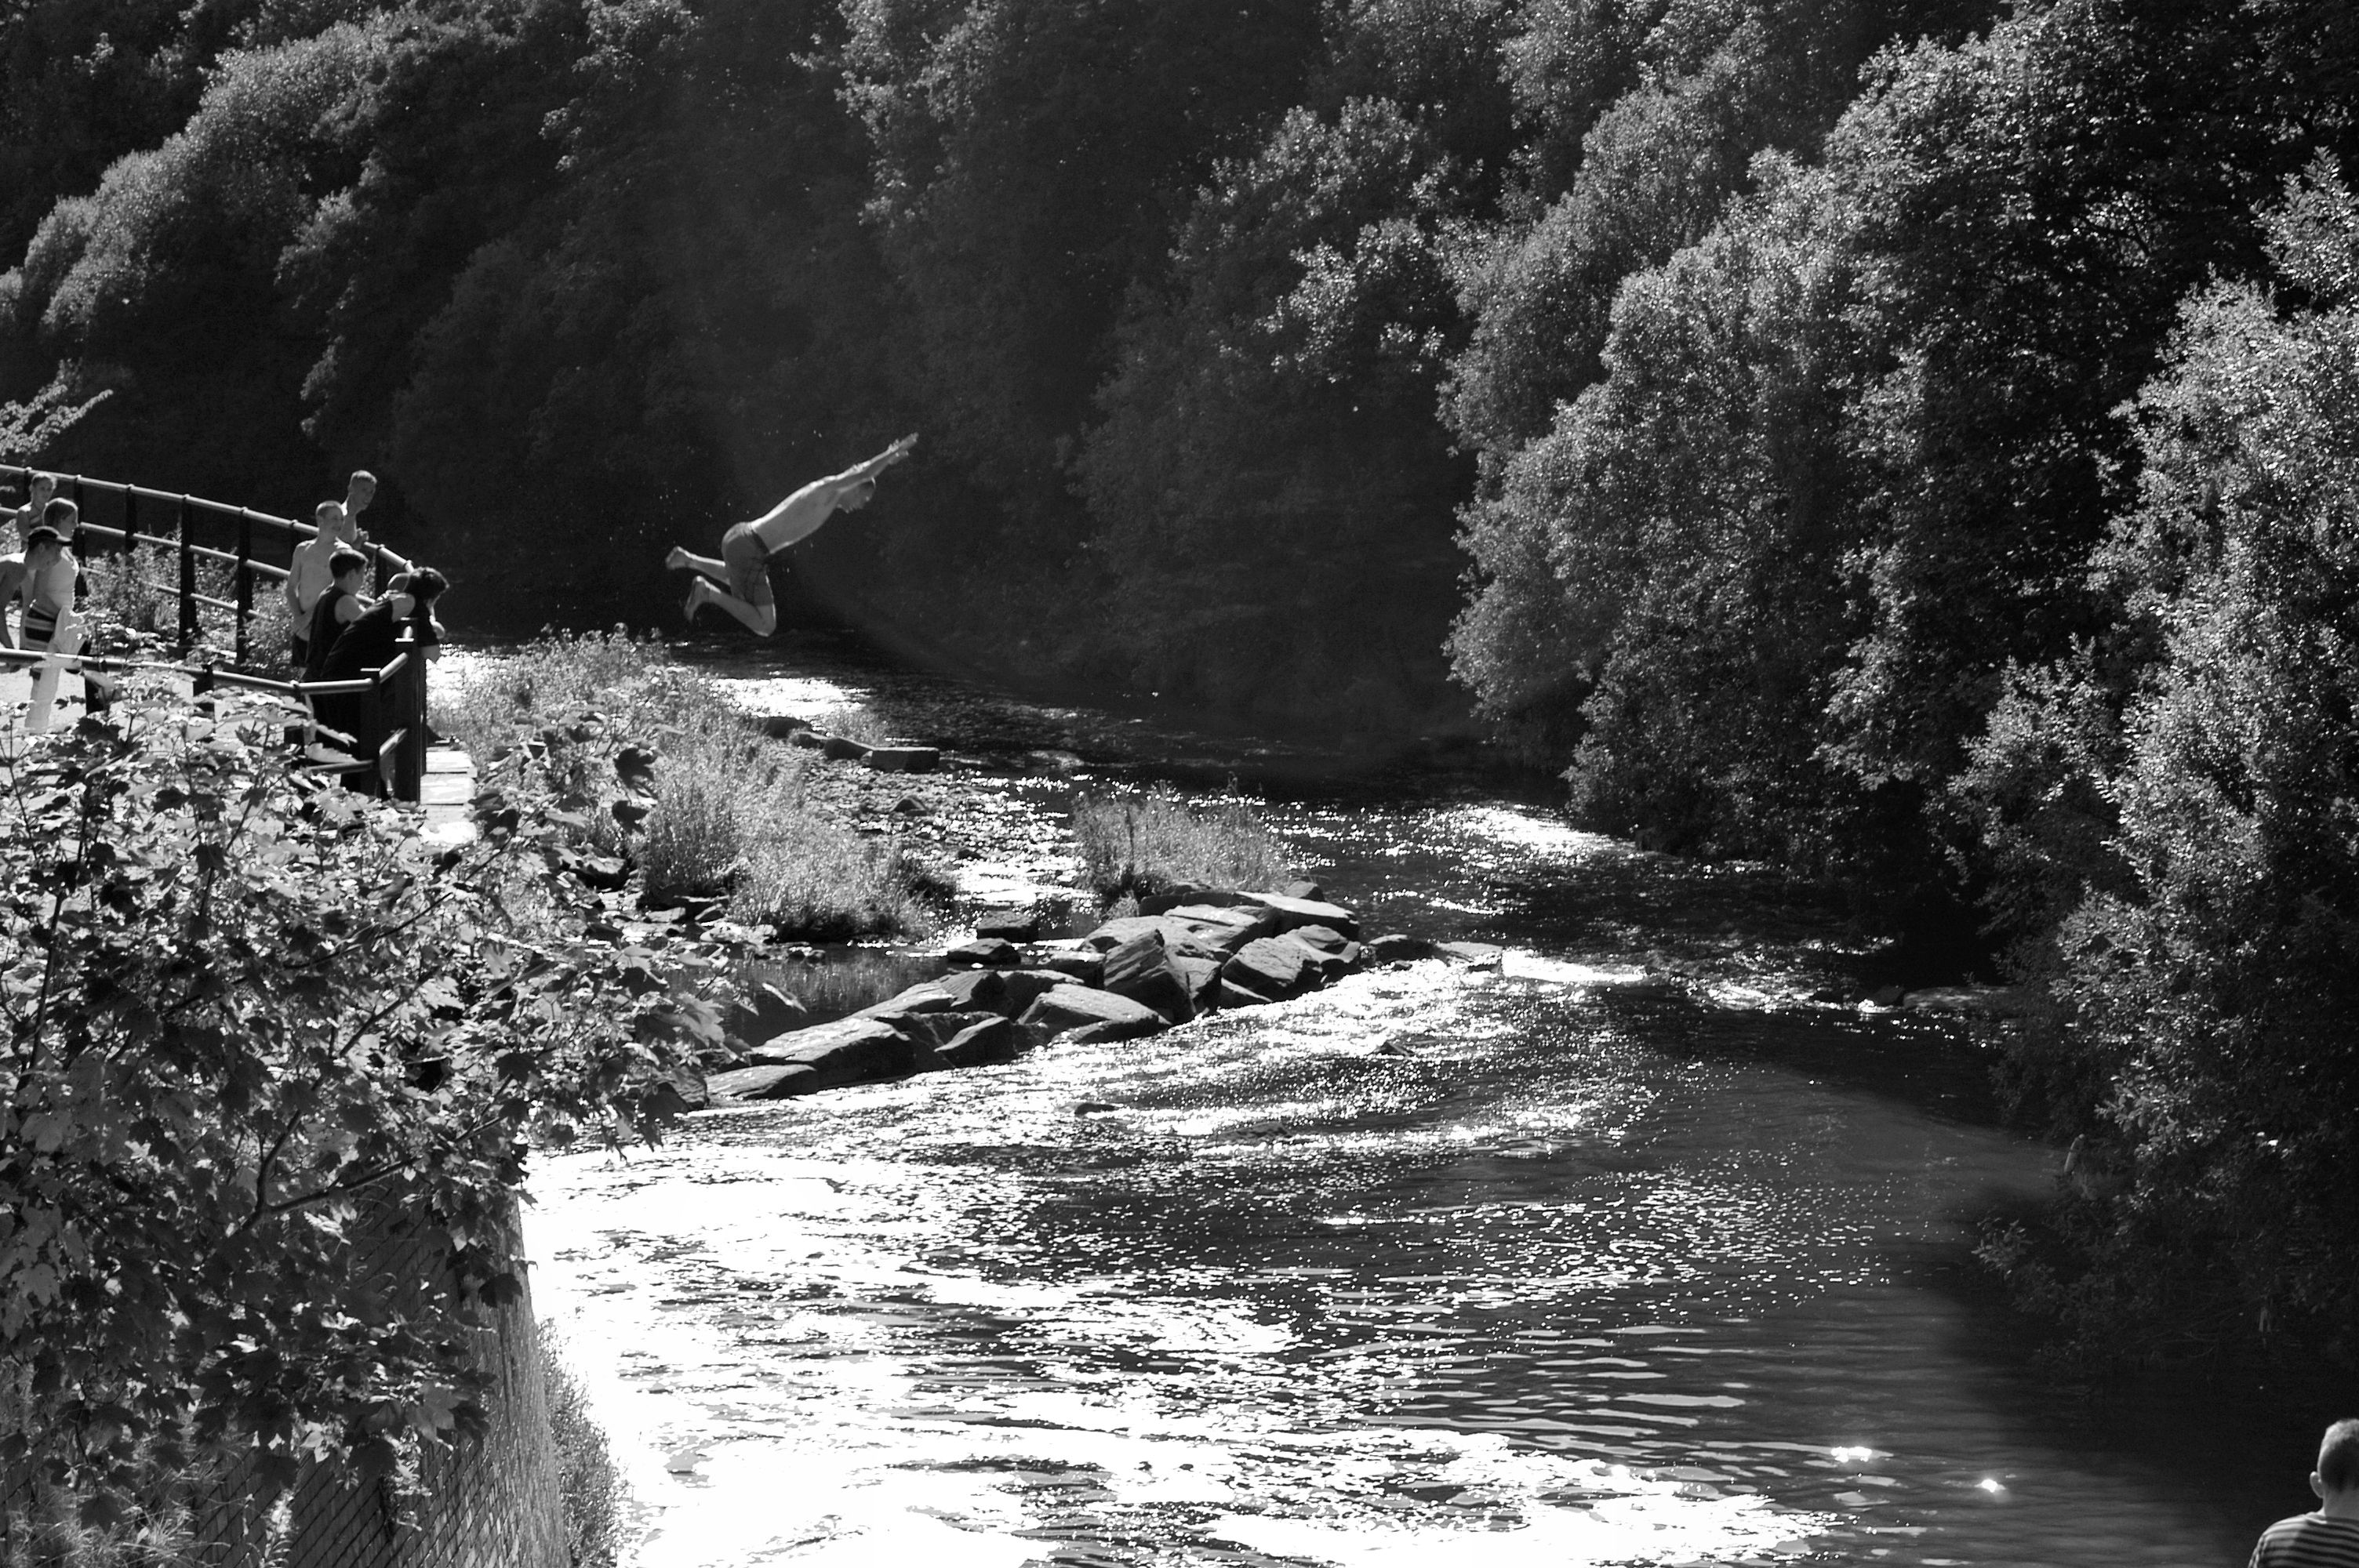
tree, water, nature, forest, black and white, bridge, river, stream, monochrome, waterway, lancashire, bury, burrs, irwell, rural area, monochrome photography